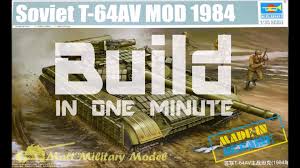
Label: Tank